Coppermine expedition

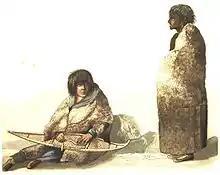
"Greenstockings" (left), over whom midshipmen Robert Hood and George Back almost duelled

There was also continuing unrest in the camp. The voyageurs, led by the two interpreters Pierre St. Germain and Jean Baptiste Adam, rebelled. Franklin's threats were ineffective; St. Germain and Adam insisting that as continuing into the wilderness would mean certain death, the threat of execution for mutiny was laughable. Negotiation by Willard Wentzel, the North West Company's representative, eventually restored an uneasy truce. The discord was not confined to the voyageurs; Back and Hood had fallen out over their rivalry for the affections of a Yellowknives girl nicknamed Greenstockings, and would have fought a duel with pistols over her had John Hepburn not removed the gunpowder from their weapons. The situation was defused when Back was dispatched south. Hood subsequently fathered a child with Greenstockings.